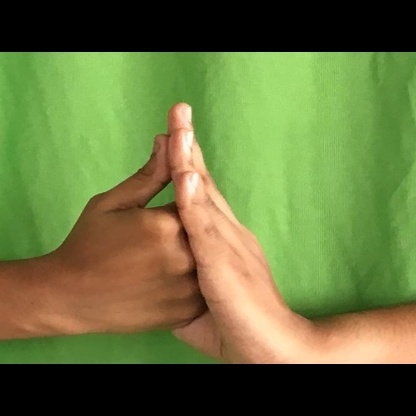
Mudra: Shanka